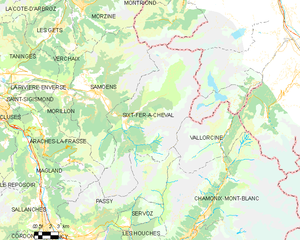
Carte des communes françaises Sixt-Fer-à-Cheval